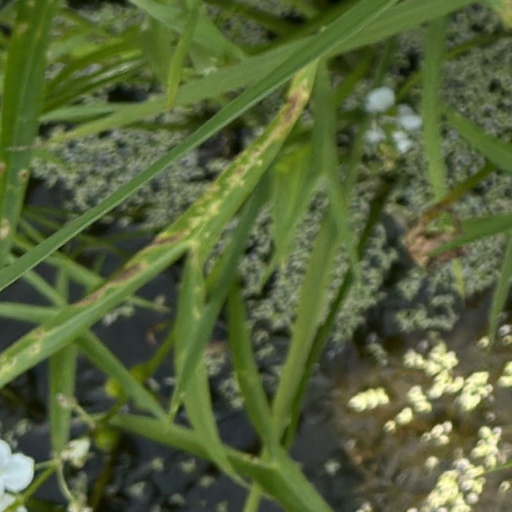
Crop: rice